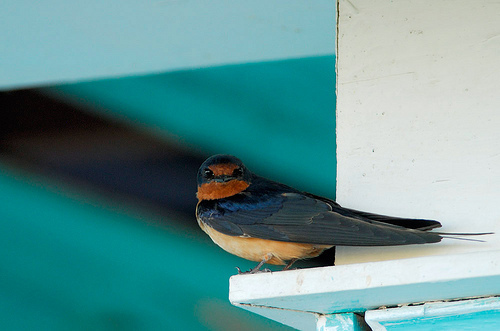
a brown throated bird with a black bill and tan breast, and belly.
a small bird with dark grey wings, a brown and dark grey head and light yellow/orange belly.
a small black bird with a brown neck and tan belly, breast, and rump.
this is a very small bird with black wingbars, tan breast, and a black crown.
this bird is black with yellow on its stomach and has a very short beak.
a small bird that has a black head, with a orange belly and brownish color eyebrow and throat.
the bird has orange in it's face some blue and black and looks like some tannish color bottom
this bird has a brown-orange neck and black wings.
this bird is black and orange in color, and has a stubby black beak.
this bird has a pointed black bill, with a yellow breast.
Species: Barn Swallow